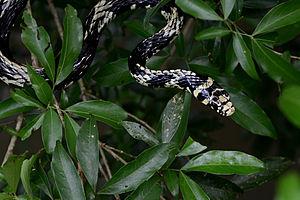
Spilotes pullatus est une espèce de serpents de la famille des Colubridae.